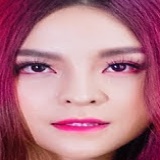
ca sĩ Saka Trương Tuyền